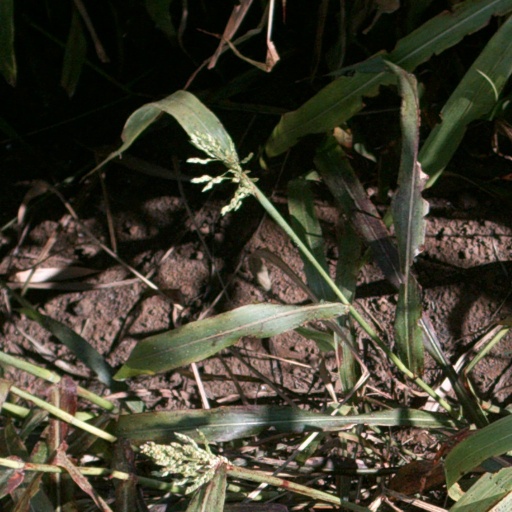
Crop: sorghum